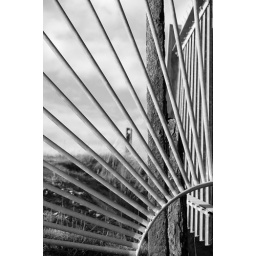
A black and white as suggested by DJH